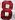
Number: 8